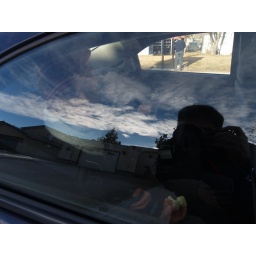
Me in the window reflection, E in the car, and the Canada Post delivery woman in the street behind the car.